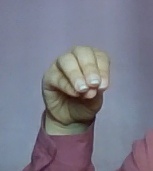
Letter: ha